Carl Ewald

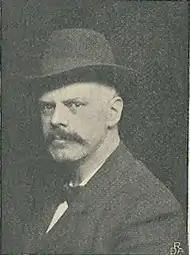
Ewald

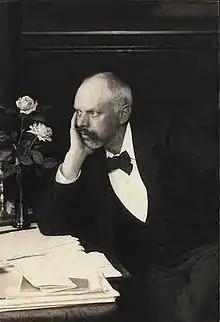
Ewald, photographed by Frederik Riise.

Carl Ewald (15 October 185623 February 1908) was a Danish novelist and satirist, known for his fairy tales.